Labergement-Sainte-Marie station

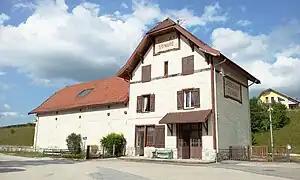
The station building in 2011

Labergement-Sainte-Marie station is a railway station in the commune of Labergement-Sainte-Marie, in the French department of Doubs, in the Bourgogne-Franche-Comté region. It is an intermediate stop on the Dijon–Vallorbe line of SNCF.